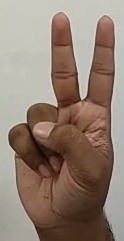
ASL sign: V